Brandon Drury

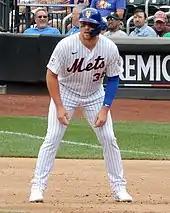
Drury with the Mets in 2021

On January 5, 2021, Drury signed a minor league contract with the New York Mets organization. He began the 2021 season with the Syracuse Mets of Triple-A East. On May 21, the Mets selected Drury to their active roster. He hit his first home run as a Met on May 24, a ninth inning pinch hit home run off Austin Gomber of the Colorado Rockies. He batted .274 with four home runs for the Mets before he was designated for assignment on October 2. On October 14, Drury elected free agency.